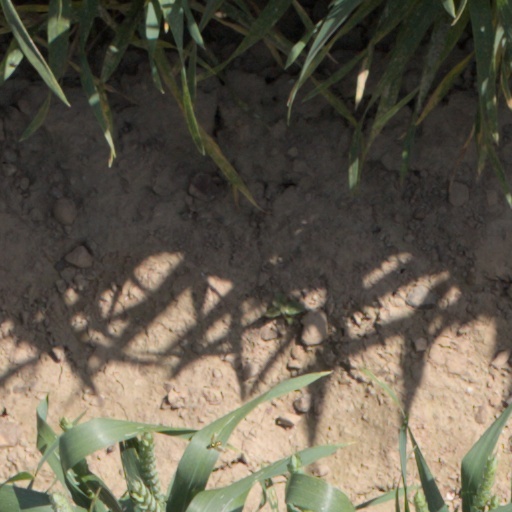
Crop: wheat